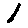
Label: 1